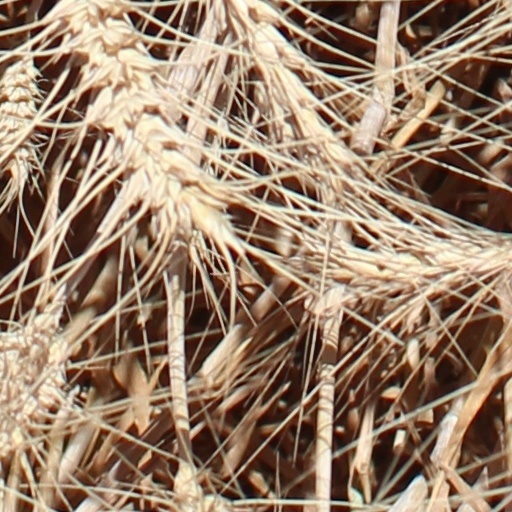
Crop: wheat